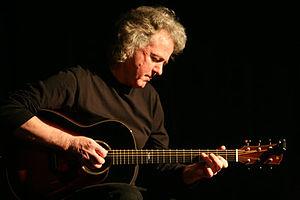
Brian Willoughby est un guitariste britannique né le 20 septembre 1949. Il a travaillé avec de nombreux artistes, notamment Dave Cousins en solo et avec son groupe les Strawbs, et poursuit également une carrière solo.